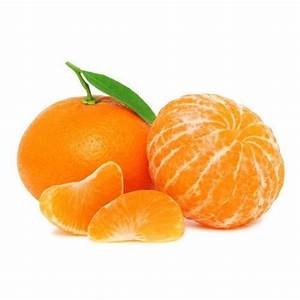
Label: mandarine